Mooloolah Valley, Queensland

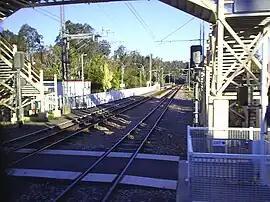
Mooloolah railway station

Mooloolah Valley is a rural locality in the Sunshine Coast Region, Queensland, Australia. In the , Mooloolah Valley had a population of 3,629 people.